God's Eye (professional wrestling)

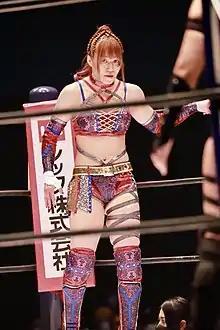
First and current leader of the stable, Syuri.

On the first night of the Stardom Cinderella Tournament 2022 from April 3, Syuri defeated Sourei in a first round tournament match, and after her victory, Mirai came out to announce her resignation from Donna Del Mondo and joining God's Eye. On the second night of the tournament from April 10, Ami Sourei and Mirai teamed up to defeat Oedo Tai's Saki Kashima and Ruaka. On the third night of the Tournament from April 17, Konami reached out via video message, announcing that they will be supporting God's Eye during the Stardom Golden Week Fight Tour. Ami Sourei and Mirai defeated freelancer Momoka Hanazono and Waka Tsukiyama at Stardom New Blood 2 on May 13, 2022. On the third night of the Cinderella Tournament from April 17, Mirai defeated Saki Kashima to advance into the semi-finals. On April 29, she succeeded in winning the 2022 edition of the tournament by defeating Koguma in the finals. On the first night of the "Stardom Golden Week Tournament" from May 1, 2022, Syuri, Mirai and Ami Sourei teamed up with a returning Konami to defeat Cosmic Angels (Tam Nakano, Unagi Sayaka, Mina Shirakawa and Waka Tsukiyama) in an eight-woman tag team match. Konami announced that her return is just brief and that she will act as an official member of God's Eye only until the May 7 show. At Stardom Golden Week Fight Tour on May 5, Syuri, Mirai, Ami Sourei and Konami defeated Donna Del Mondo's Giulia, Himeka, Natsupoi and Mai Sakurai. At Stardom Flashing Champions on May 28, 2022, Ami Sourei teamed up with Hina and Rina in a losing effort against Momo Kohgo, Saya Iida and Lady C, and Mirai unsuccessfully challenged Saya Kamitani for the Wonder of Stardom Championship. At Stardom Fight in the Top on June 26, 2022, Syuri, Ami Sourei and Mirai unsuccessfully challenged Oedo Tai's title holders Momo Watanabe, Starlight Kid and Saki Kashima, as well as the other group of challengers from Donna Del Mondo, Giulia, Maika and Mai Sakurai in a Three-way six-woman tag team match for the Artist of Stardom Championship. At Stardom New Blood 3 on July 8, 2022, Ami Sourei defeated Nanami, and Mirai went into a time-limit draw against Suzu Suzuki. At Mid Summer Champions in Tokyo, the first event of the Stardom Mid Summer Champions which took place on July 9, 2022, Mirai and Ami Sourei defeated Utami Hayashishita and Miyu Amasaki. At Stardom in Showcase vol.1 on July 23, 2022, Ami Sourei teamed up with Saya Iida unsuccessfully against Maika and Himeka, Mirai competed in a rumble match and made it into the last three, and Syuri defeated Prominence's Hiragi Kurumi in an "I quit" match. At Mid Summer Champions in Tokyo, the first event of the Stardom Mid Summer Champions which took place on July 9, 2022, Mirai and Ami Sourei defeated Utami Hayashishita & Miyu Amasaki. At Mid Summer Champions in Nagoya from July 24, 2022, Ami Sourei and Mirai unsuccessfully challenged Hazuki and Koguma for the Goddesses of Stardom Championship. At on August 21, 2022, Mirai and Ami Sourei defeated Giulia and Mai Sakurai, and Rina and Ruaka in a three-way match. At Stardom New Blood 4 on August 26, 2022, Mirai and Ami Sourei defeated Starlight Kid and Haruka Umesaki when the latter assaulted Mirai with a steel chair in front of the referee. After the match, Oedo Tai attacks God's Eye until Tomoka Inaba came to the ring for the save. Syuri and Inaba then shook hands as Inaba became the newest member of God's Eye. At Stardom in Showcase vol.2 on September 25, 2022, Syuri teamed up with Utami Hayashishita and Lady C as the Rossy Ogawa Bodyguard Army in a losing effort against Grim Reaper Army (Yuu, Nanae Takahashi & Yuna Manase). At Stardom New Blood 5 on October 19, 2022, Mirai, Tomoka Inaba and Nanami unsuccessfully faced Starlight Kid, Ruaka and Haruka Umesaki. Nanami, who was part of World Woman Pro-Wrestling Diana's roster was presented as the unit's new member. In the main event, Ami Sourei defeated Hanan to win the Future of Stardom Championship. At Hiroshima Goddess Festival on November 3, 2022, Konami returned and teamed up with Mirai and Ami Sourei, going into a time-limit draw against Giulia, Thekla and Mai Sakurai. In the main event, Syuri defended the World of Stardom Championship successfully against Maika. At Stardom Gold Rush on November 19, 2022, Ami Sourei, Mirai and Tomoka Inaba fell short to Giulia, Thekla and Mai Sakurai in a "Moneyball tournament". At Stardom in Showcase vol.3 on November 26, 2022, Mirai teamed up with Utami Hayashishita and Hina in a losing effort against Mayu Iwatani, Hanan and Maika as a result of a "judo rules match". At Stardom Dream Queendom 2 on December 29, 2022, Tomoka Inaba participated in a Stardom rambo, Ami Sourei and Mirai competed in a number one contendership for the Goddesses of Stardom Championship won by Maika and Himeka and also involving Ruaka and Natsuko Tora, and Syuri dropped the World of Stardom Championship to Giulia concluding their long term feud.